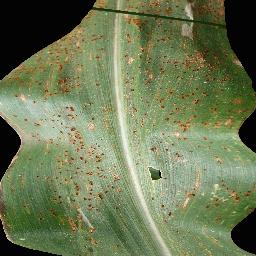
Label: Corn___Common_rust